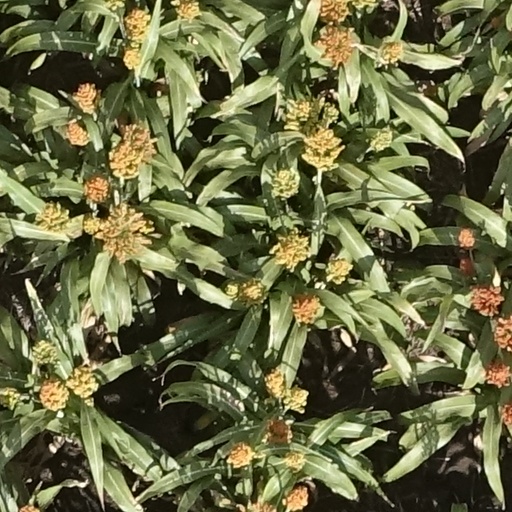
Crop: sorghum